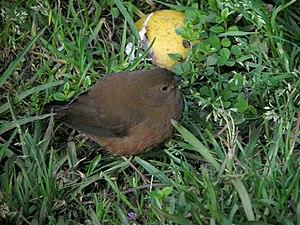
Le Diamant des montagnes est une espèce de passereaux de la famille des Estrildidae. C'est la seule espèce du genre Oreostruthus.